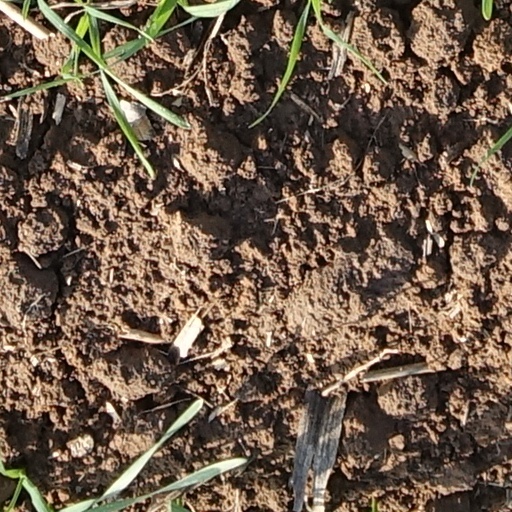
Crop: wheat